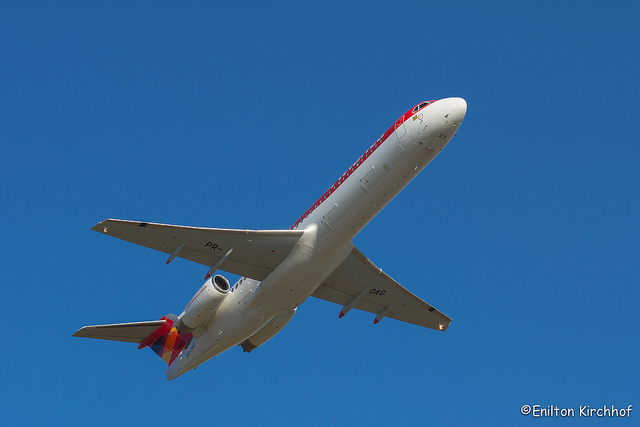
user: Given an image and a question. Answer the question in a short answer. Question: What airline is this? Short Answer:
assistant: american airline